List of people from Madrid

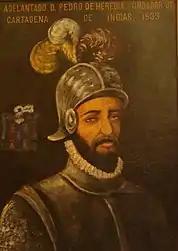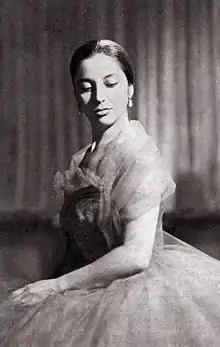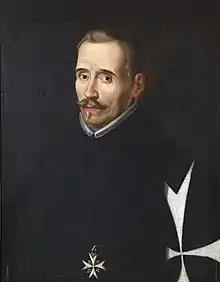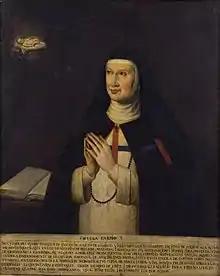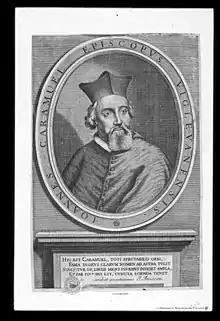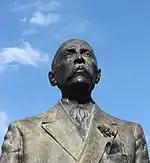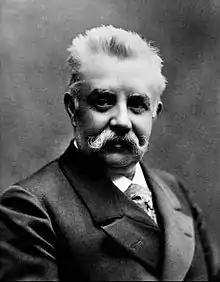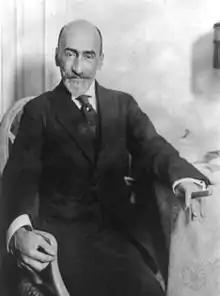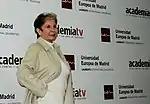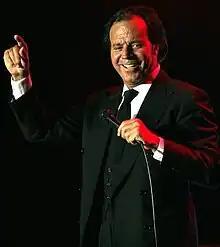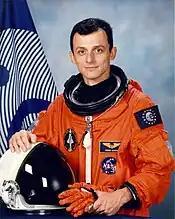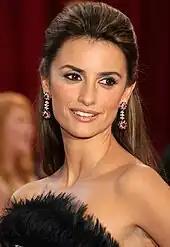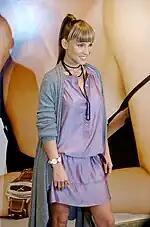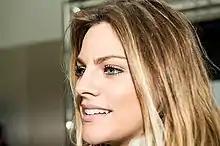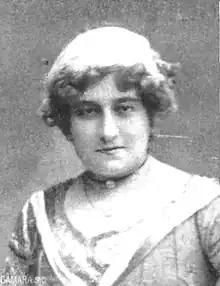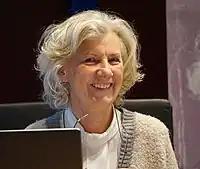
Pedro de Heredia
Teresa Berganza
Félix Lope de Vega
Sor Marcela de San Félix
Juan Caramuel
Arturo Soria
Federico Chueca
Jacinto Benavente
Lina Morgan
Julio Iglesias
Pedro Duque
Penélope Cruz
Elsa Pataky
Amaia Salamanca
María Guerrero
Mercedes Bengoechea
Clara Campoamor
Jenni Hermoso

María Calderón, "La Calderona" (1611–1646): Spanish theatre actress and lover of Philip IV of Spain